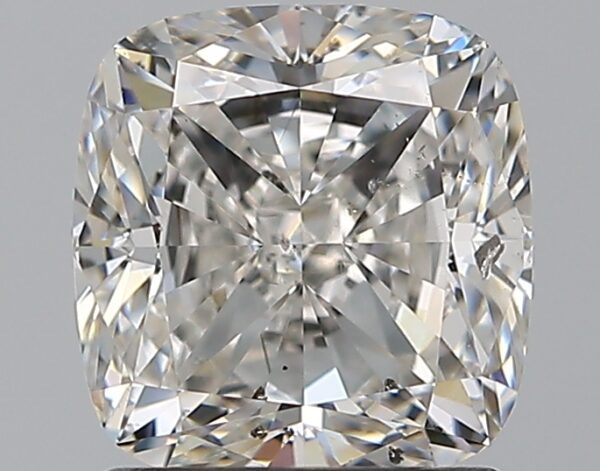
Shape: cushion
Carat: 1.5
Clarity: SI2
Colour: G
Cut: EX
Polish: EX
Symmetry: EX
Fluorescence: N
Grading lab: GIA
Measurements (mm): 6.53 x 6.27 x 4.21